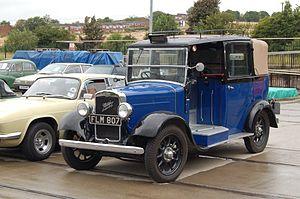
Morris Commercial Cars Limited fut un fabricant anglais de véhicules commerciaux fondé par William Morris, fondateur de Morris Motors Limited, afin de poursuivre l'activité de E G Wrigley and Co qu'il racheta au 1ᵉʳ janvier 1924.